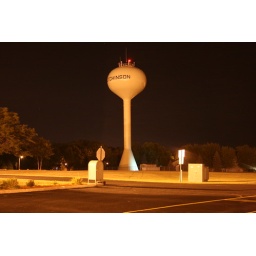
Hutch south water tower by night